1923 Memorial Cup

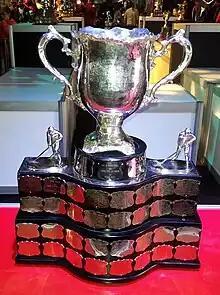
Silver bowl trophy with two large handles, mounted on a wide black plinth engraved with team names on silver plates.

The 1923 Memorial Cup final was the fifth junior ice hockey championship of the Canadian Amateur Hockey Association. The George Richardson Memorial Trophy champions Kitchener Colts of the Ontario Hockey Association in Eastern Canada competed against the Abbott Cup champions University of Manitoba of the Manitoba Junior Hockey League in Western Canada. In a two-game, total goal series, held at the Arena Gardens in Toronto, Ontario, the University of Manitoba won their 1st Memorial Cup, defeating Kitchener 14 goals to 6.